Williamson-Kennedy School

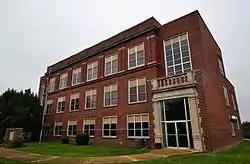
Williamson-Kennedy School, October 2014

Williamson-Kennedy School is a historic school building located at Poplar Bluff, Butler County, Missouri. It was built in 1922, and is a three-story, rectangular plan, Colonial Revival style brick building. It sits on a cast concrete foundation and has a flat roof. The two primary entrances located in one-story projecting wings at the corners of the building and features cast concrete Doric orderpilasters.